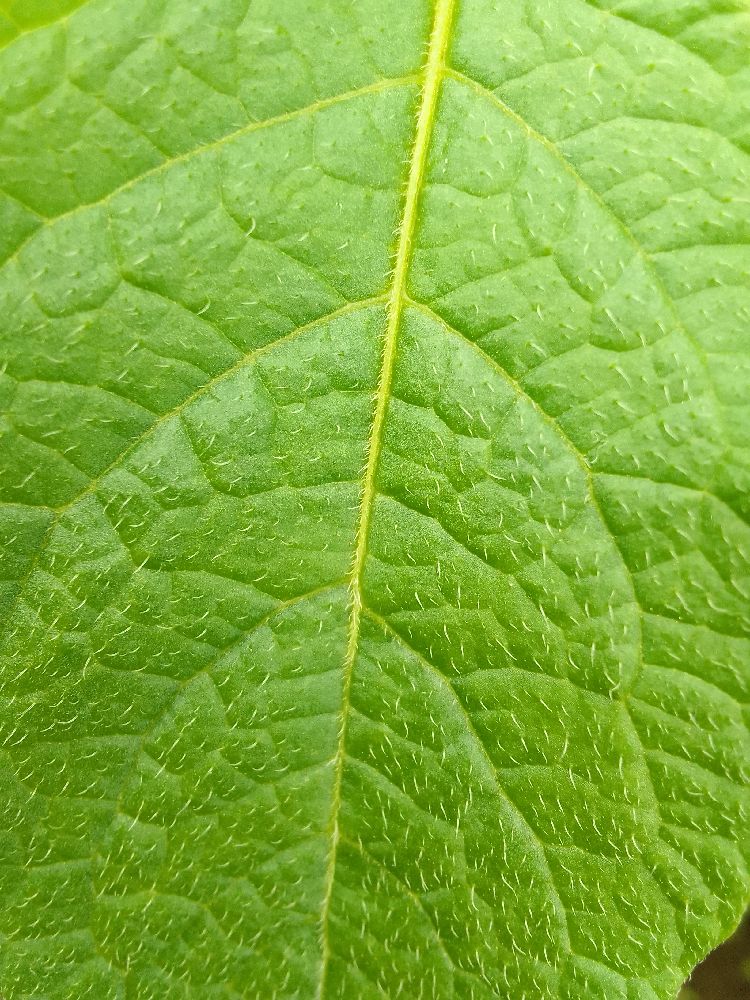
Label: Healthy